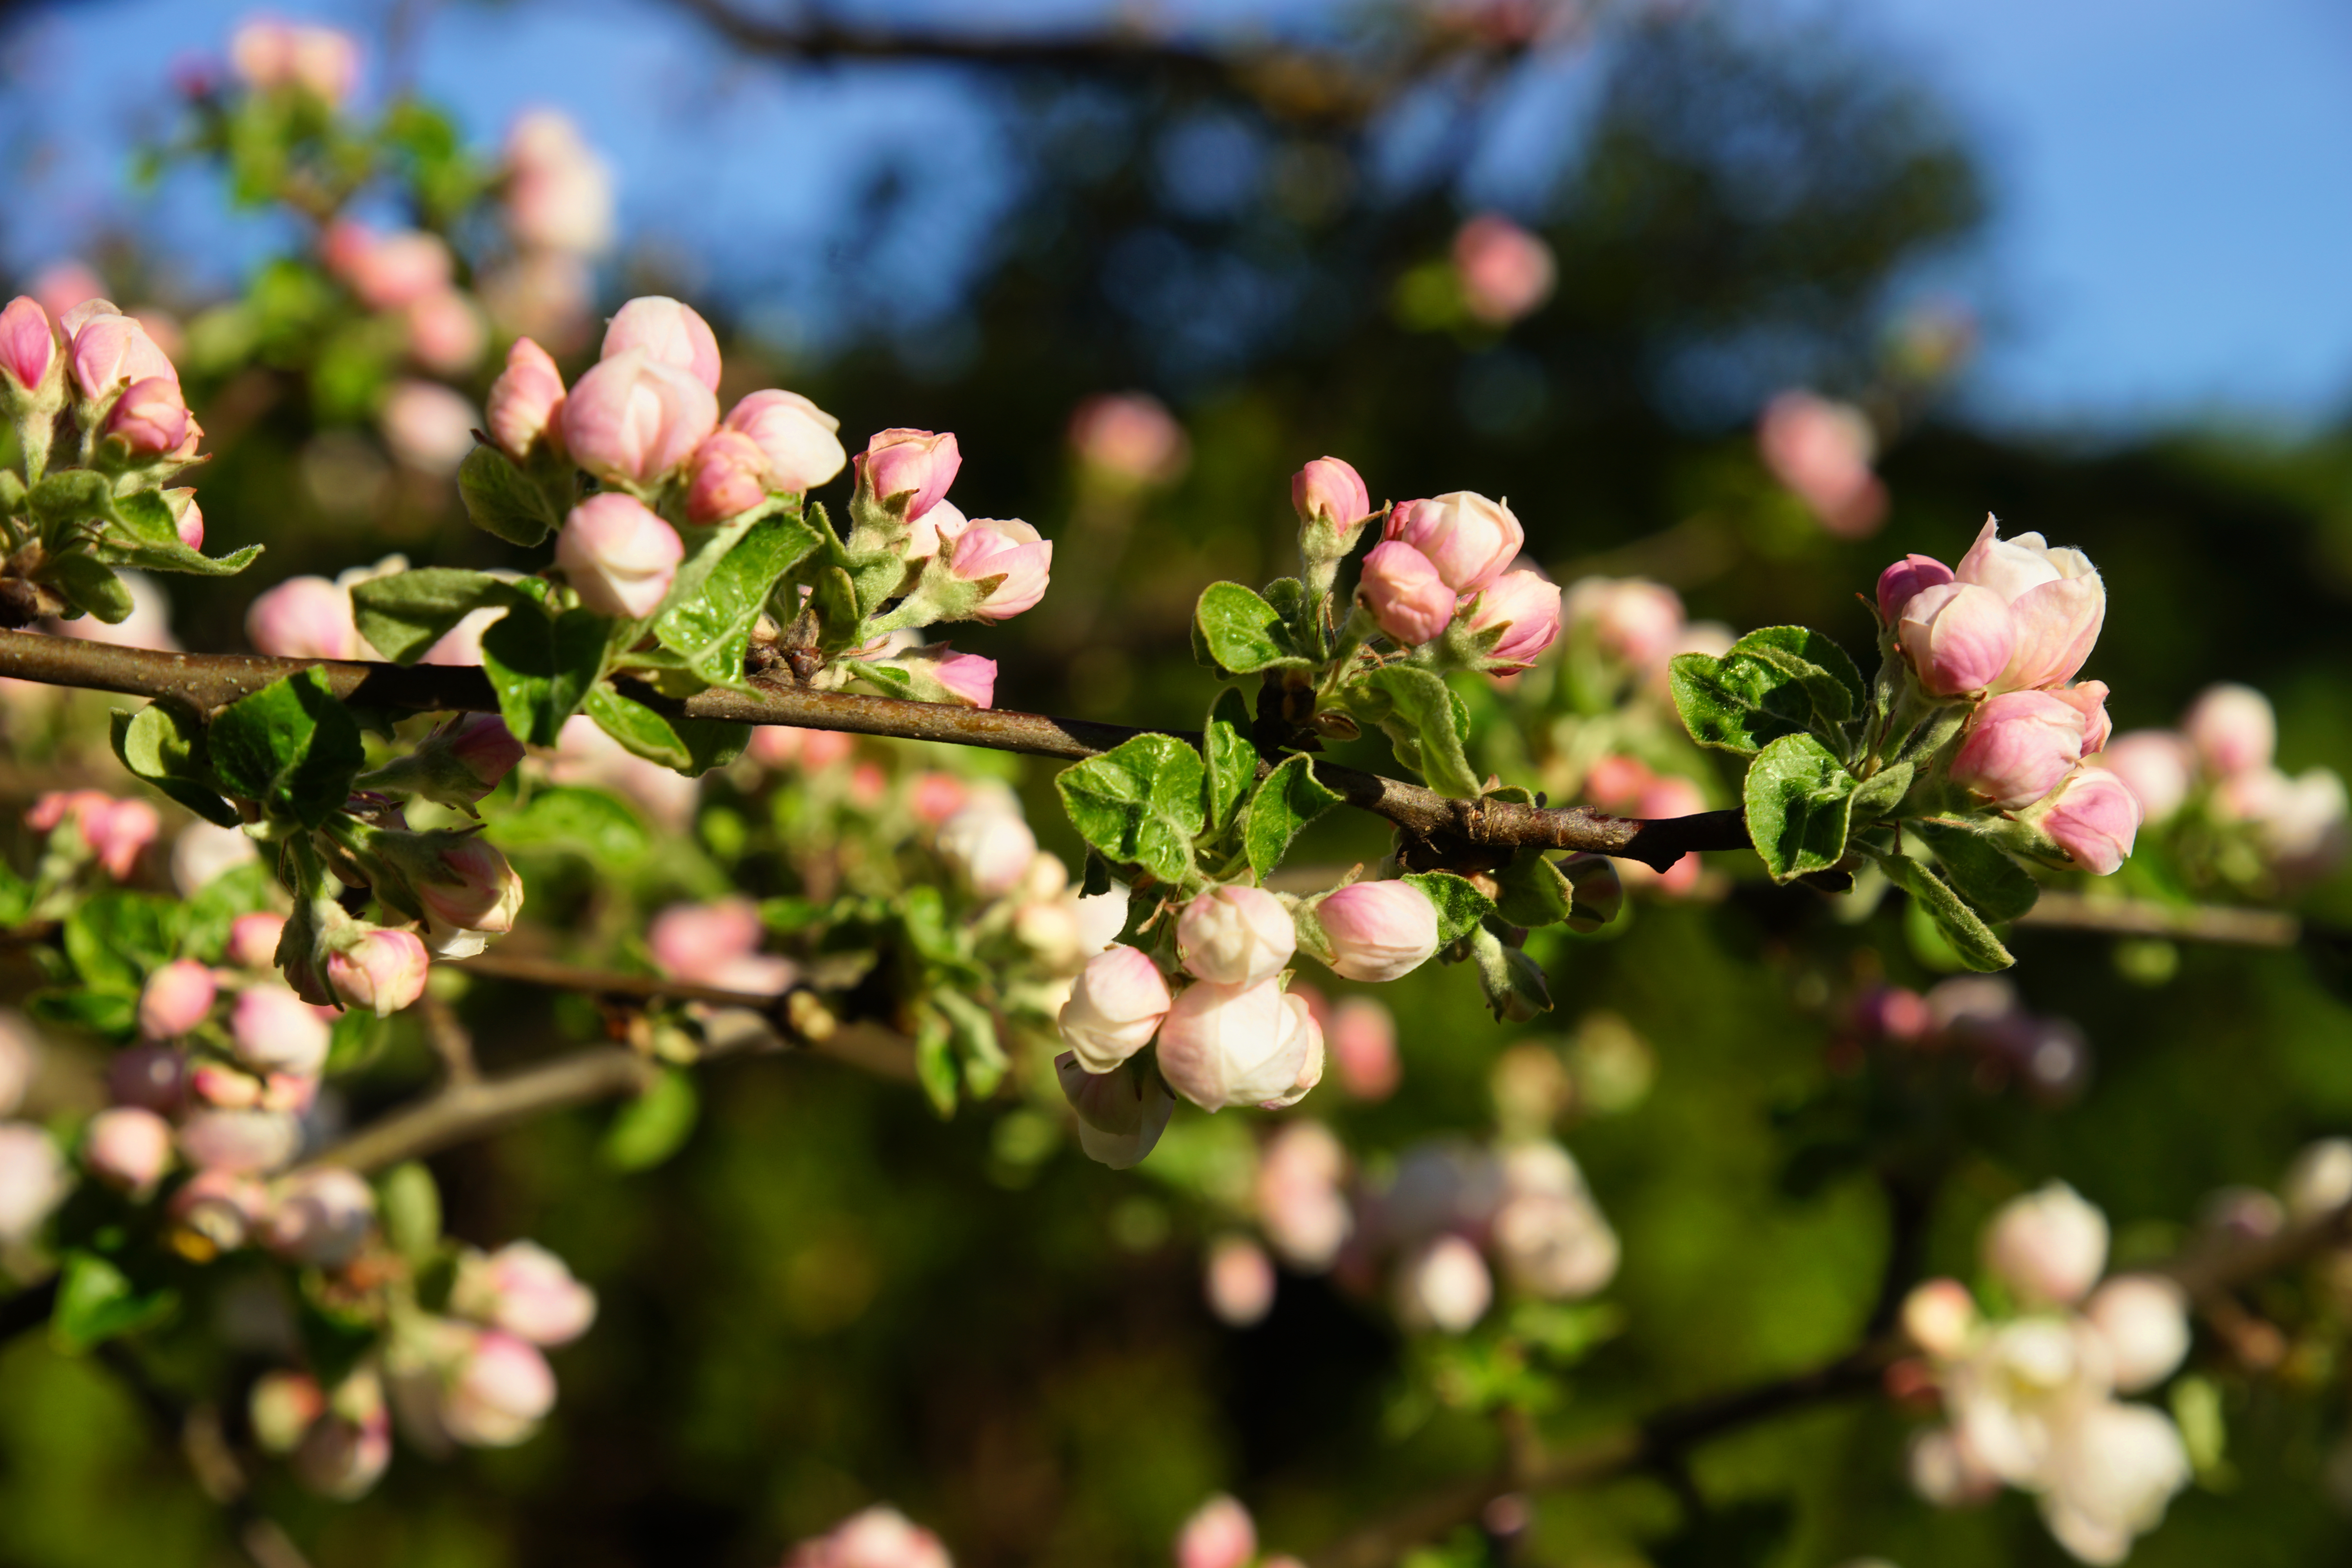
apple, tree, flowers, spring, flower, plant, flowering plant, pink, branch, bud, blossom, petal